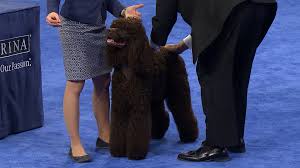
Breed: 219-n000066-Irish_water_spaniel